John Crow's Devil

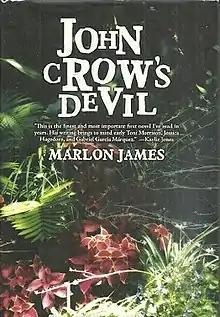
First edition

John Crow's Devil is the 2005 debut novel by author Marlon James. The book was first published by Akashic Books in New York. The story is set in 1957 in the fictional town of Gibbeah, Jamaica, where two men fight to be the town's singular religious leader. James portrays the fight between the two men as a struggle between good and evil and incorporates magical realism, with miracles woven into the plot similar.